Vaniyambadi

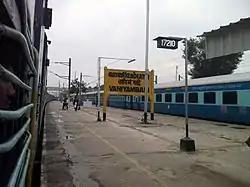

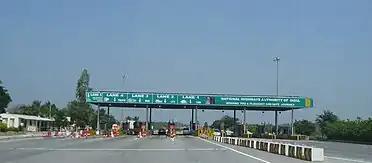

Vaniyambadi is well connected by road and rail to major cities of India. The town is separated by a distance with Bangalore [144 km], Chennai [199 km], Vellore [64 km] and Salem [139 km]. The town lies on the highway (NH 48) of the Bangalore-Chennai section which is part of the Golden Quadrilateral. A state highway connects the town to Tirupattur on the Vaniyambadi-Salem(SH-18), Vaniyambadi-Gudiyattam via Gadambur(SH-130) and Polur-Vaniyambadi via Jamunamarathur, Alangayam(SH-215). The town also has a railway station and is also close to Jolarpet Railway Junction, where most of the long haul trains stop. The nearest domestic Airport is Vellore Airport and nearest International Airport is Bangalore International Airport and Chennai International Airport major people's prefer Chennai airport for travelling. From the town, one can easily travel to the Andhra Pradesh, Karnataka and also to the southern parts of Tamil Nadu.